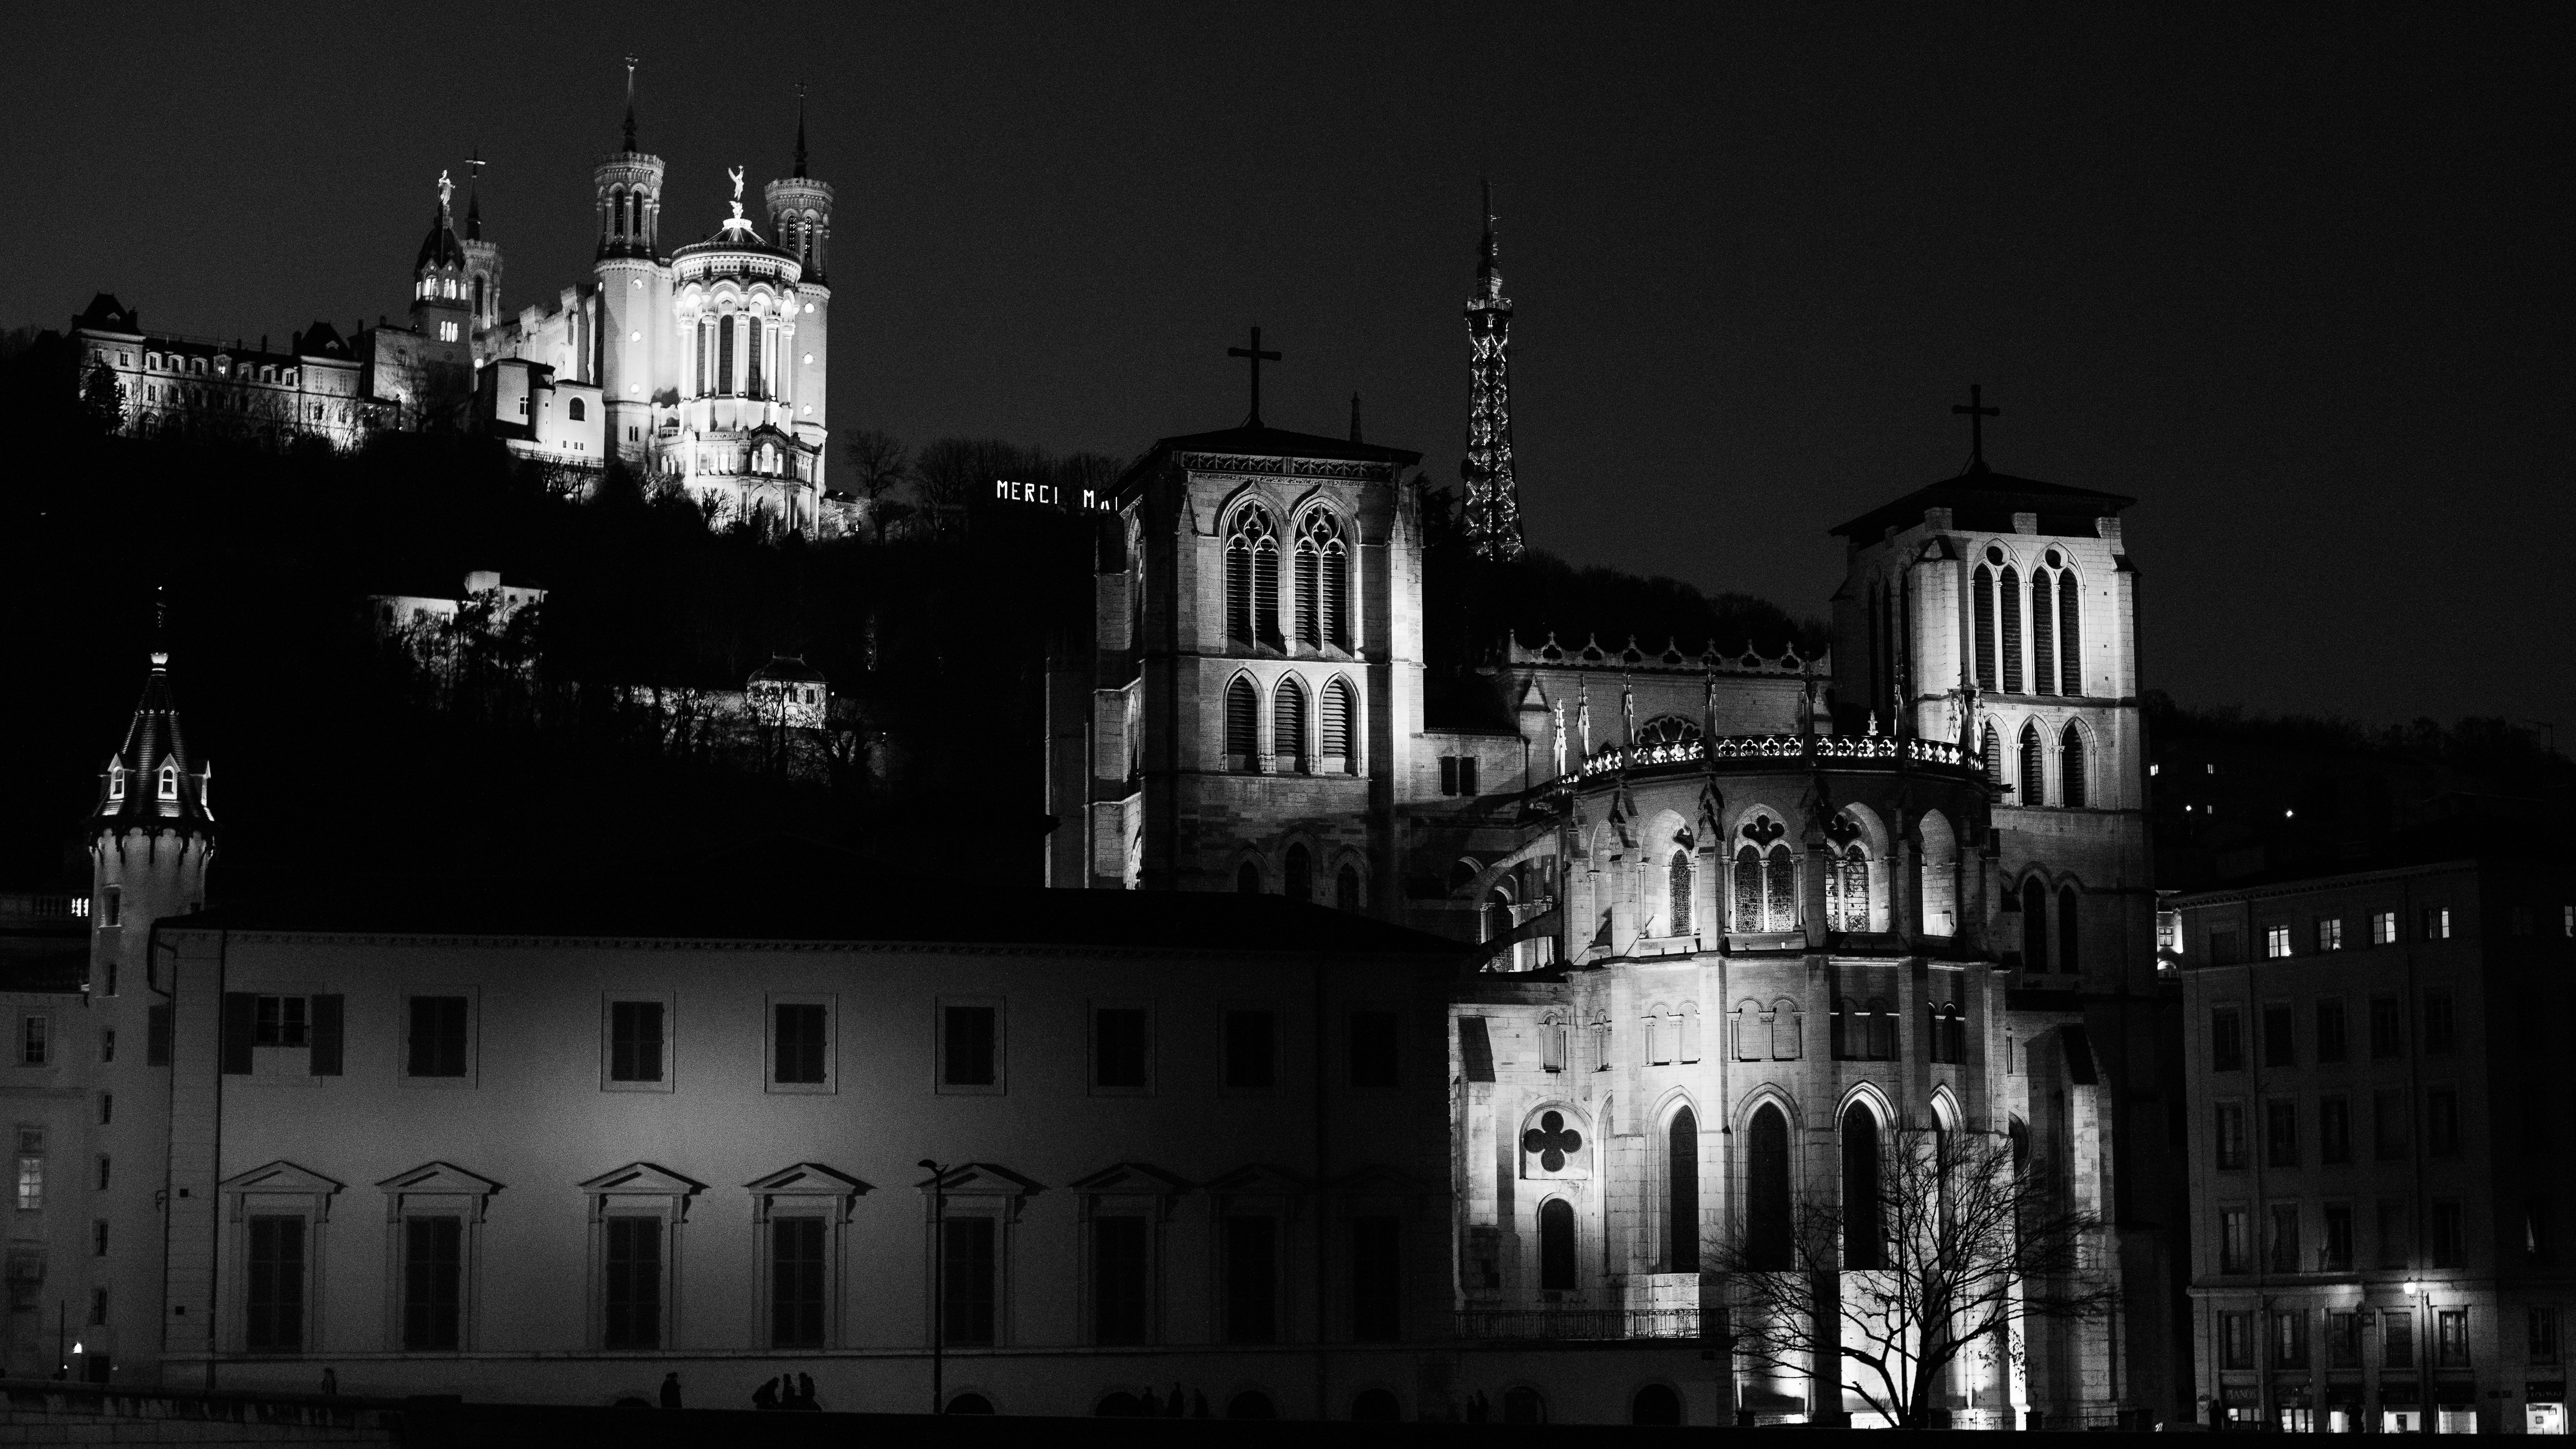
light, black and white, skyline, night, photography, city, cityscape, evening, landmark, darkness, monochrome, lights, monuments, metropolis, lyon, monochrome photography, human settlement